Sheet Harbour, Nova Scotia

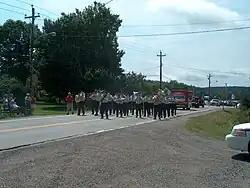
The beginning of the Seaside Festival parade, August 9, 2008.

Sidewalks were built through the main downtown area of Sheet Harbour in 2010. They cost approximately $2.9 million (US$2.4 million). Watts Wind Energy, Inc. built a wind turbine in Watt Section, a small community east of Sheet Harbour. It was the outcome of favourable wind data that was obtained by a meteorological tower near the future site of the wind turbine. It was constructed in 2010 and was producing power by October 2011. It stands tall and produces about 1.5 MW of electricity, powering 375 households.